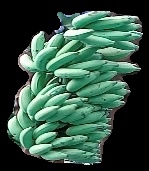
Variety: elakki-bale
Grade: grade1